Division of Hume

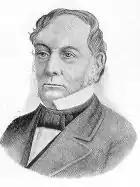
Hamilton Hume, the division's namesake

The division was proclaimed in 1900, and was one of the original 65 divisions to be contested at the first federal election. The division was named after Hamilton Hume, one of the first Europeans to travel through the area. It was located in southern NSW on the Victorian border and encompassed the town of Albury.